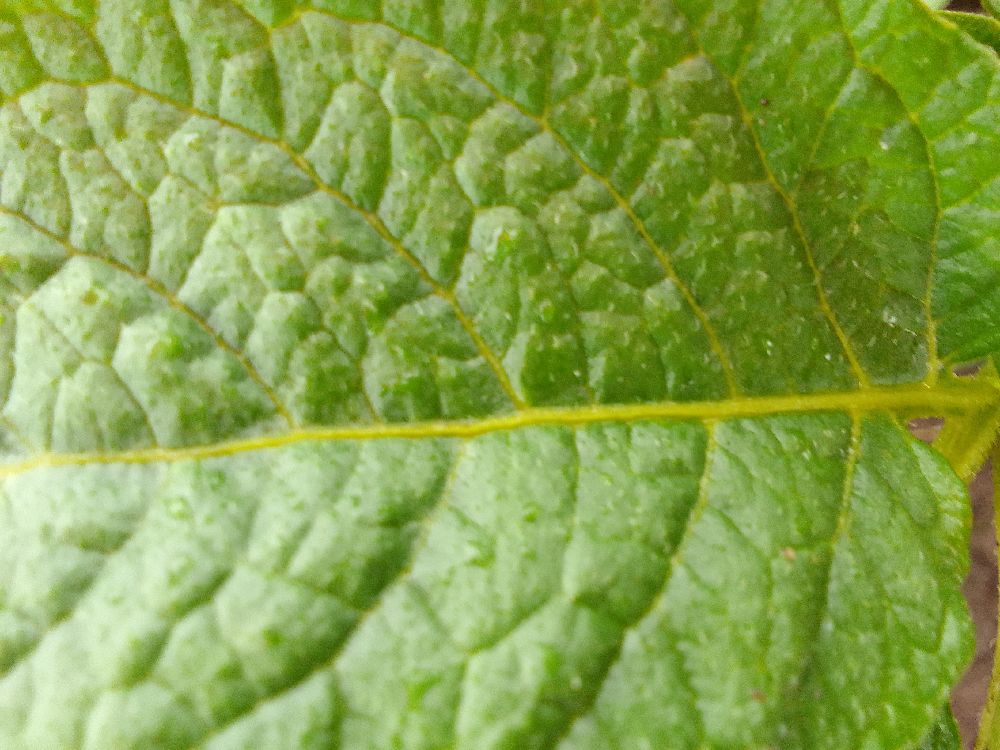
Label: Healthy